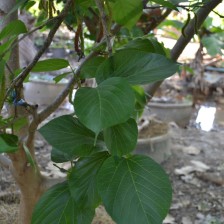
Variety: TaiwanMeacho